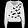
Label: Pullover